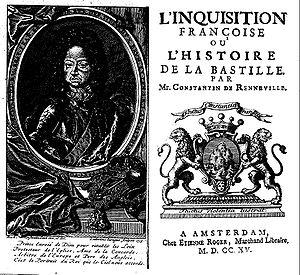
Estienne Roger, né à Caen en 1665 ou 1666 et mort à Amsterdam le 7 juillet 1722, est un imprimeur et éditeur franco-néerlandais.
Le frontispice est une illustration placée en regard de la page de titre d’un livre. Néanmoins, dans certains cas, une page de frontispice peut se retrouver à la place de la page de titre ou quelques pages avant celle-ci. Une telle page est généralement réalisée en gravure sur bois ou sur cuivre et peut représenter une scène particulière, une allégorie en rapport avec le thème du livre, ou le portrait de l’auteur ou du commanditaire du livre. Le but étant, dans bon nombre de cas, d’exalter une ou plusieurs vertus ou personnes et ainsi, d'affirmer son haut rang par le biais de commandes littéraires mécénées.